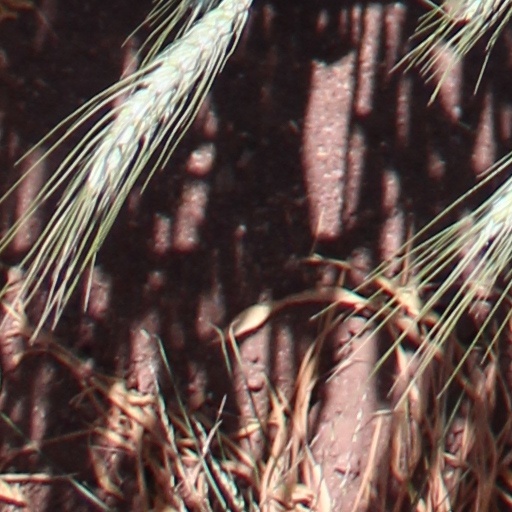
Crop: wheat